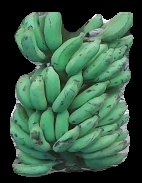
Variety: elakki-bale
Grade: grade3